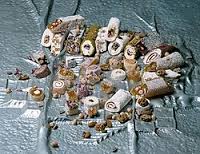
Yemek: lokum